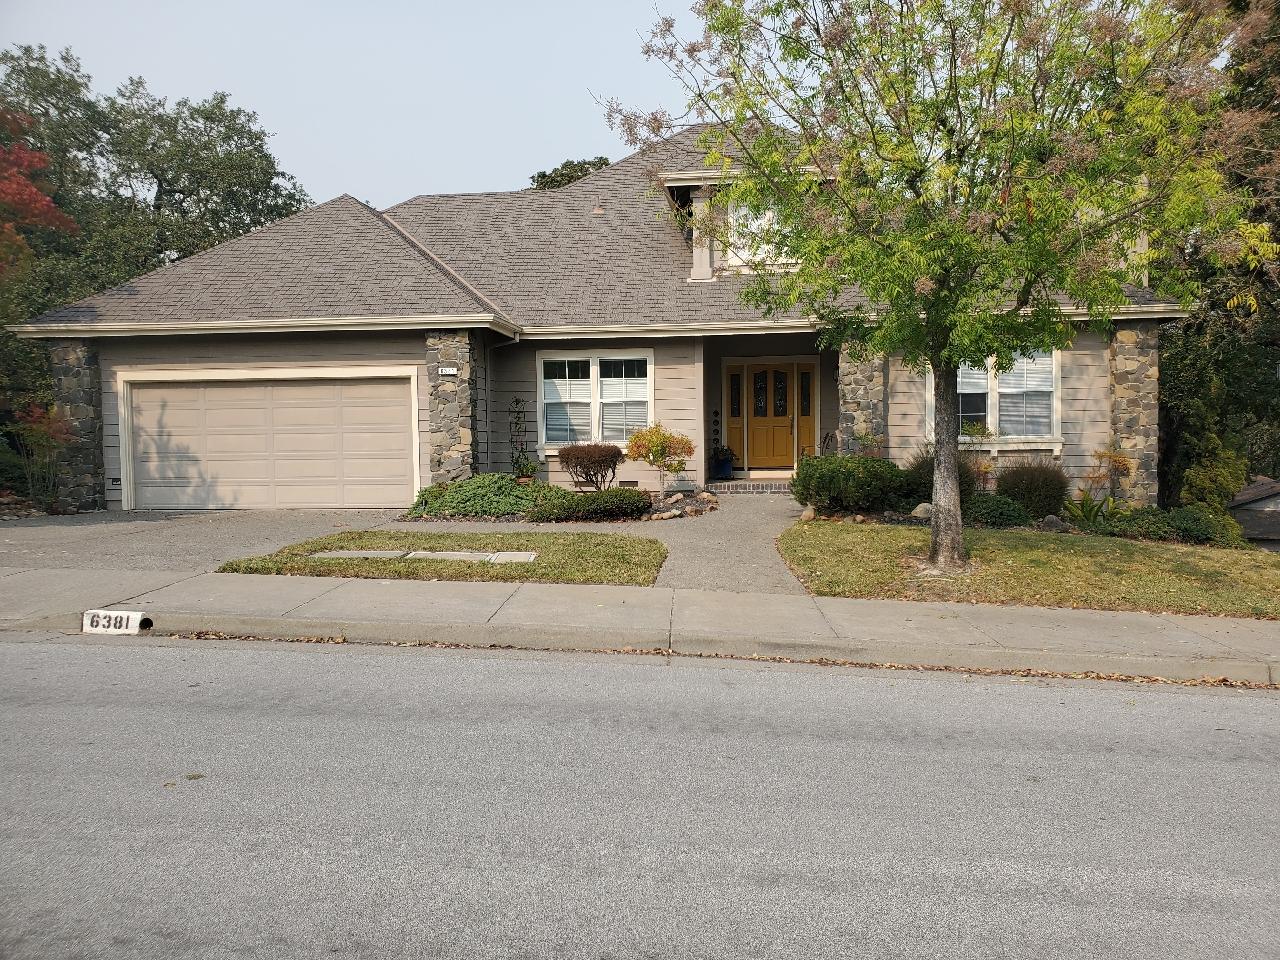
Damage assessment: no_damage